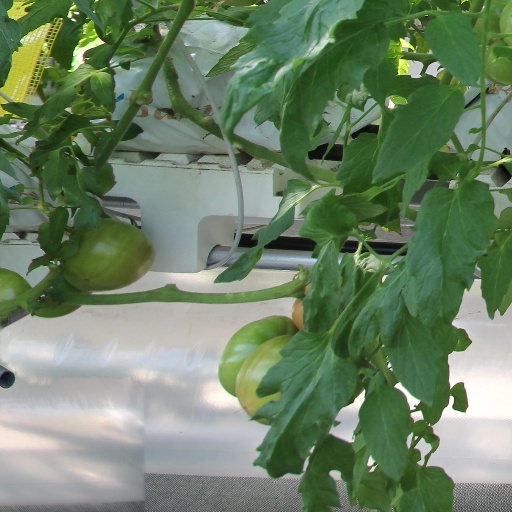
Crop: tomato